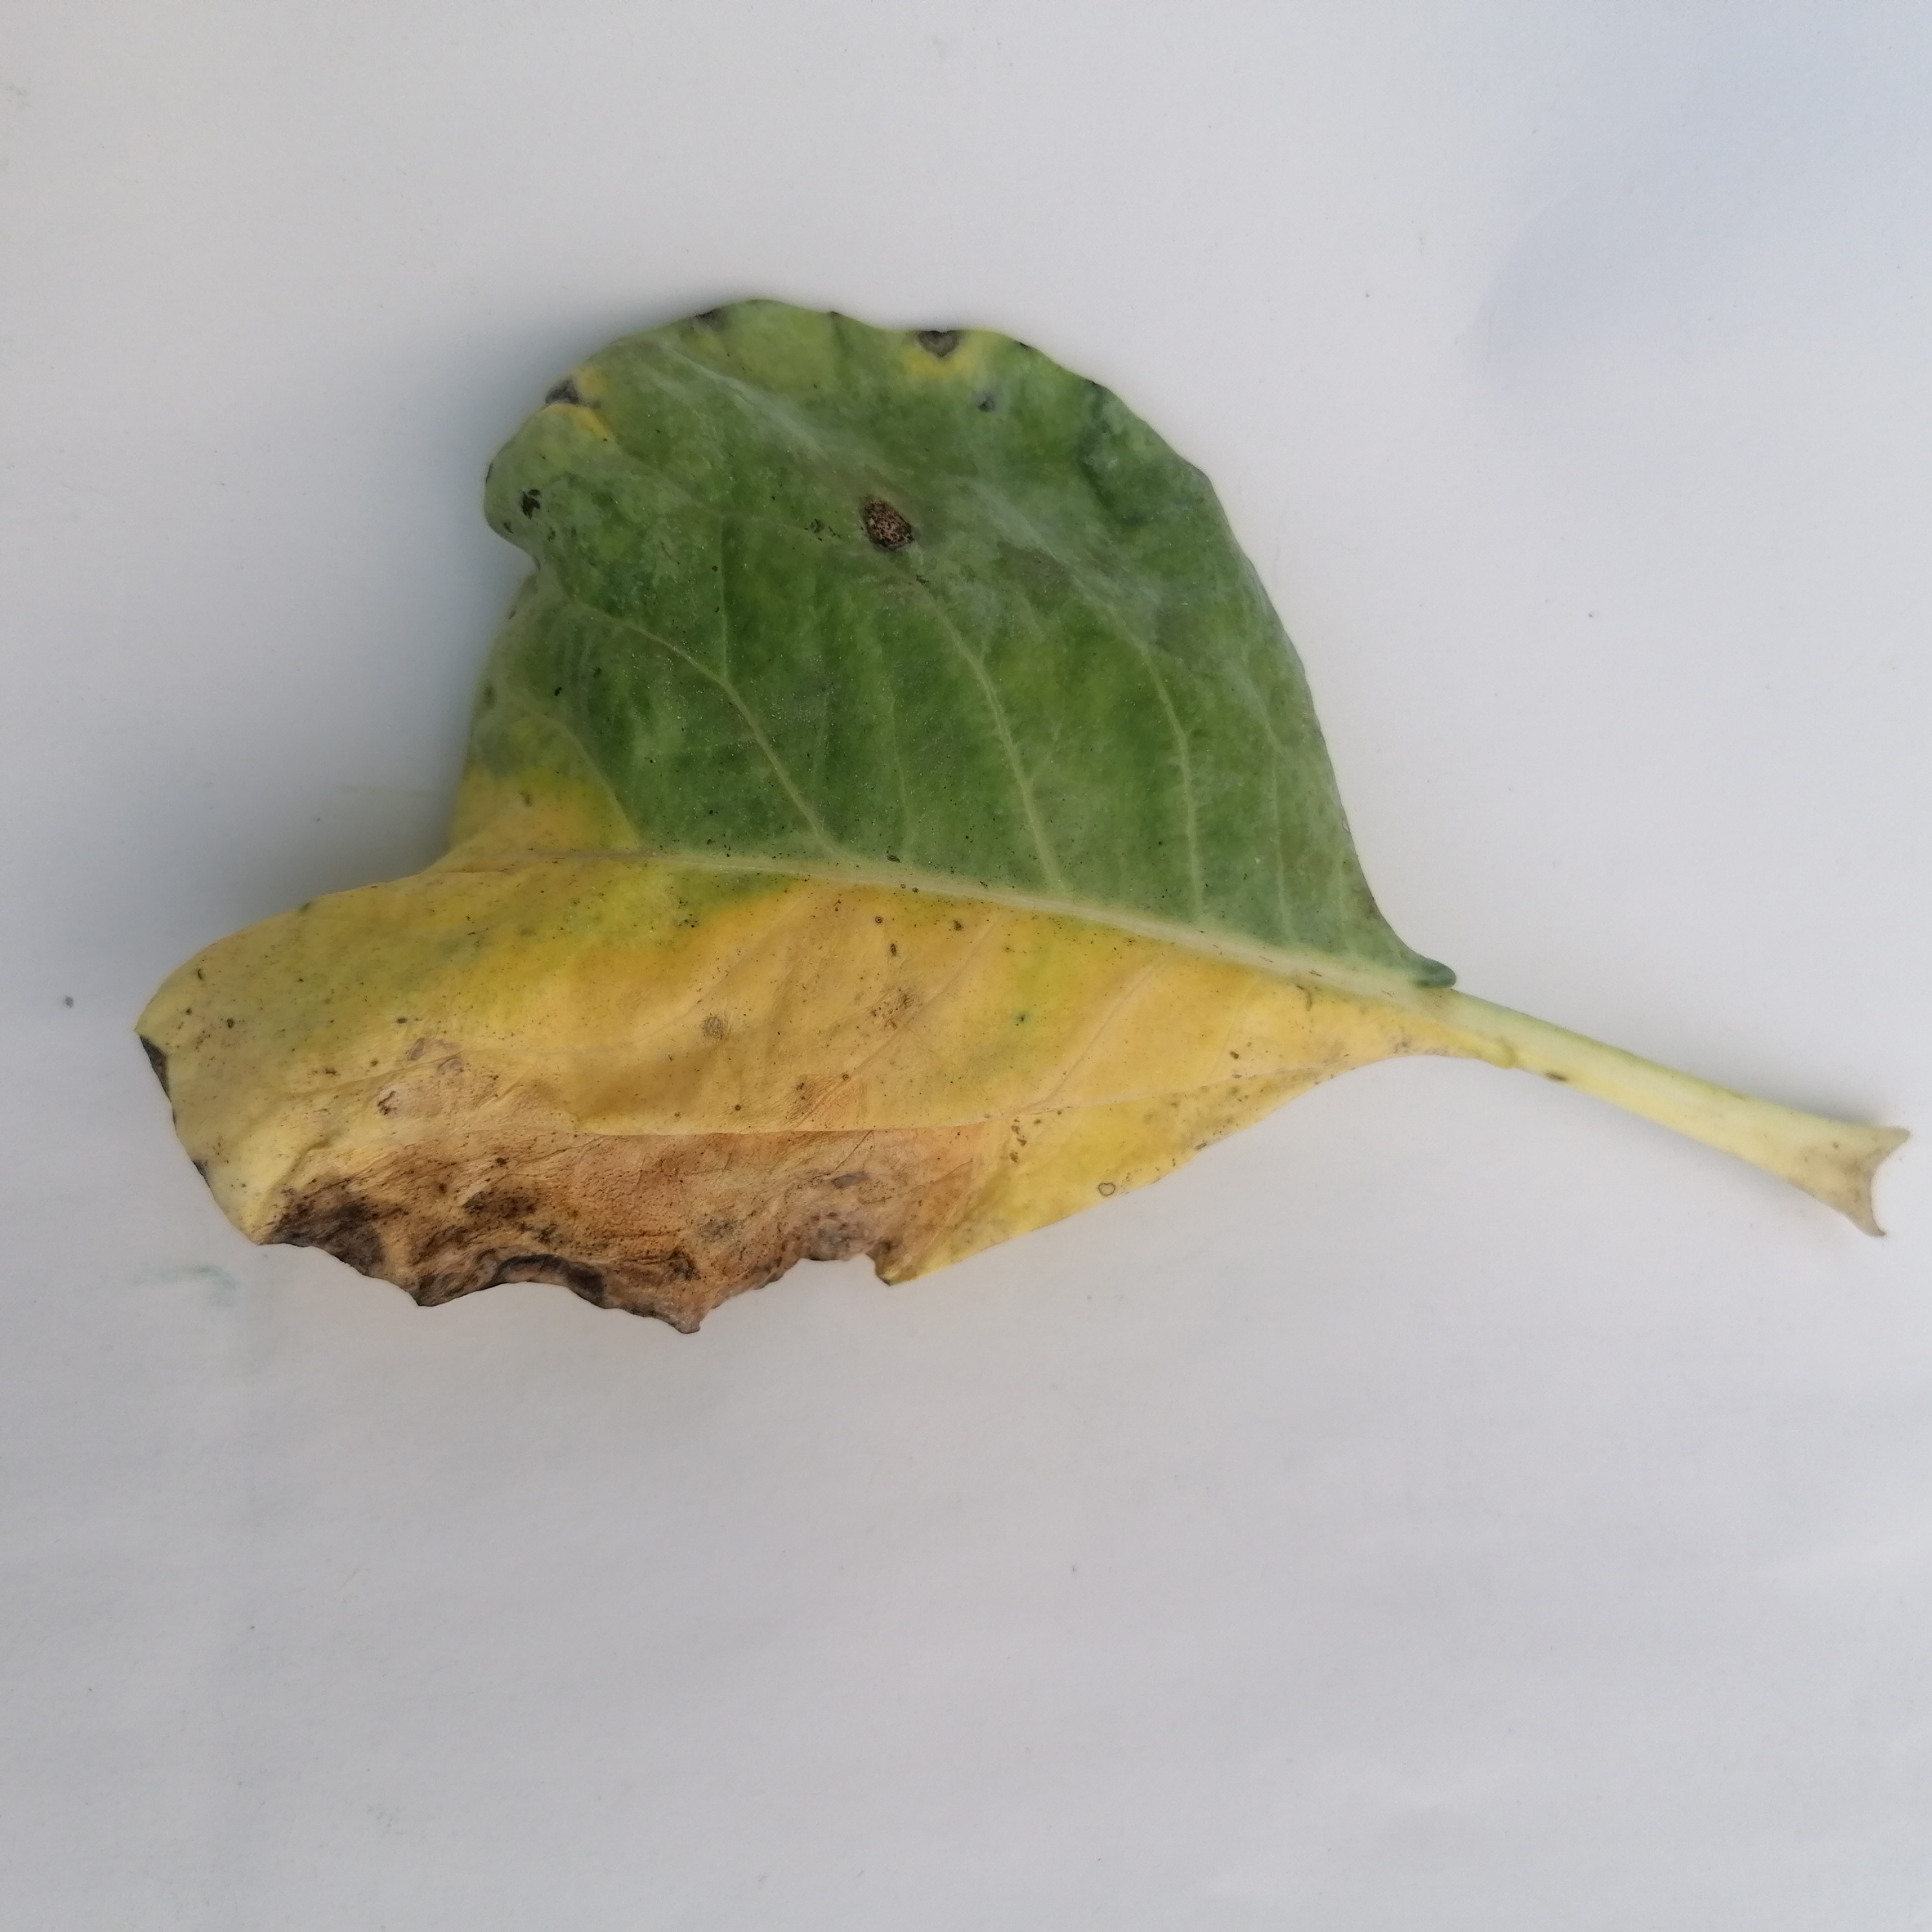
Label: Black Rot